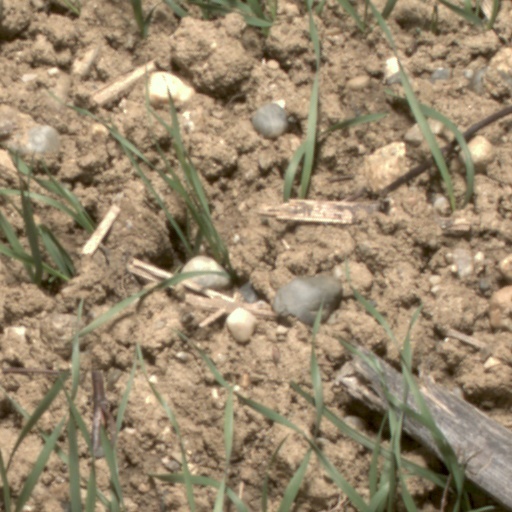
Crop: wheat